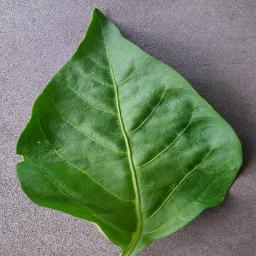
Label: Pepper,_bell___healthy